The Family Way

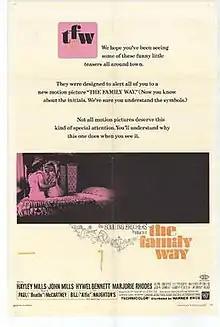

The Family Way is a 1966 British comedy-drama film produced and directed by John and Roy Boulting, respectively, and starring father and daughter John Mills and Hayley Mills. Based on Bill Naughton's play "All in Good Time" (1963), with screenplay by Naughton, the film began life in 1961 as the television play "Honeymoon Postponed". It is about the marital difficulties of a young newlywed couple living in a crowded house with the husband's family.